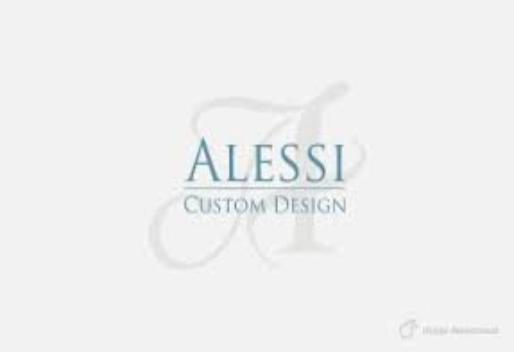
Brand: alessi
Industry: Necessities